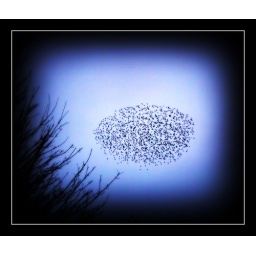
When they landed in the trees it was as if the branches wore birds for leaves.